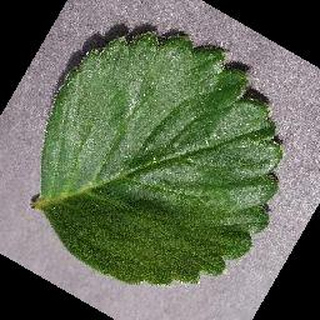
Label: healthy_strawberry